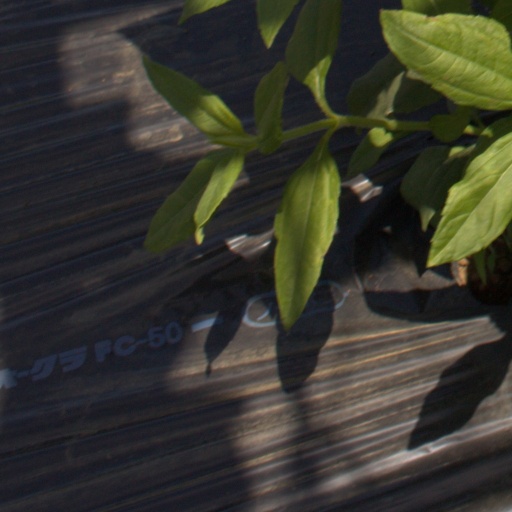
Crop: Jerusalem artichoke